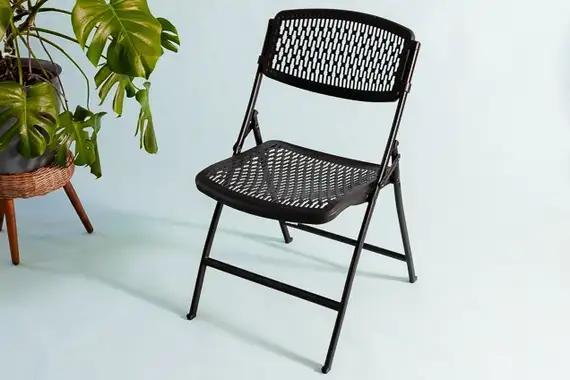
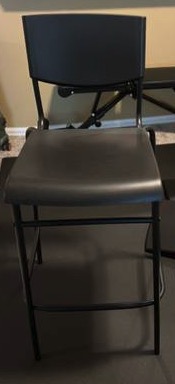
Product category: stool
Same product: no